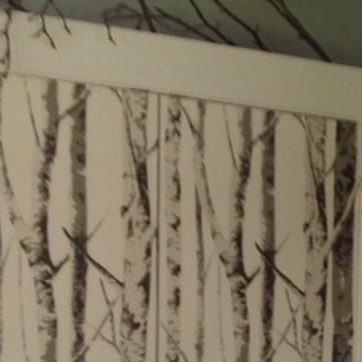
Material: wallpaper